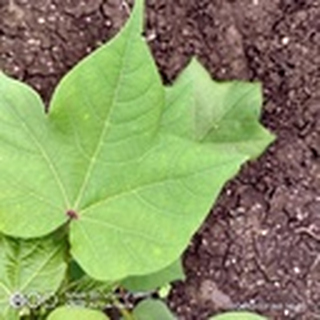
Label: healthy_cotton